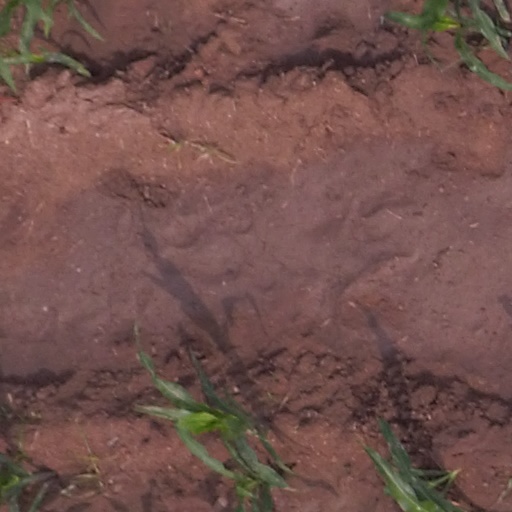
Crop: maize; corn